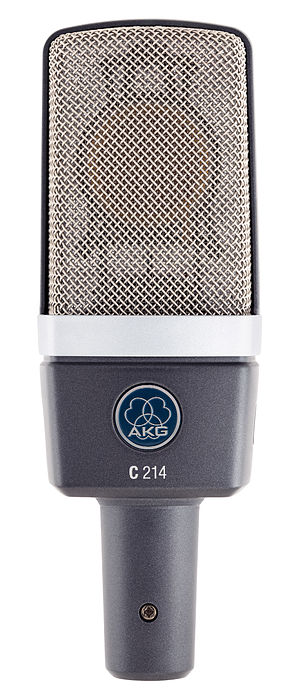
AKG Acoustics
AKG C214 Kondensatormikrofon
AKG Acoustics er et østrigsk firma som laver mikrofoner, høretelefoner og pickupper. Selskabet blev etableret i 1947.